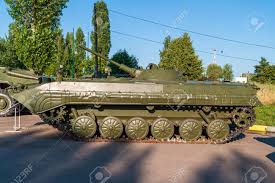
Label: BMP-1